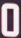
Number: 0